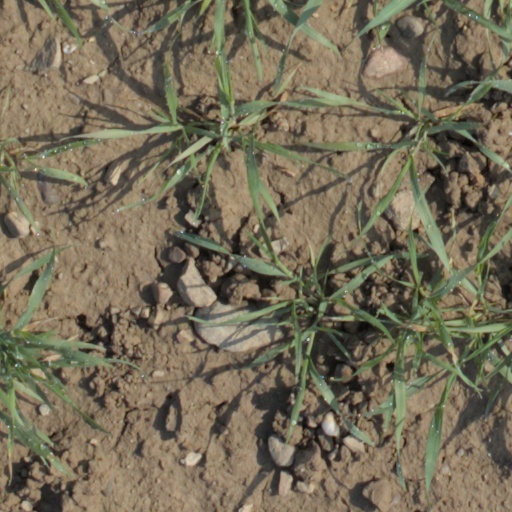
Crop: wheat